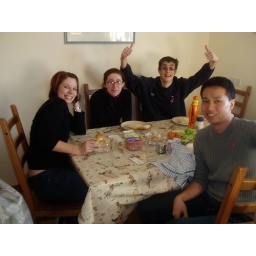
At our house in Isle of Skye eating out roast chicken breadrolls and salad.......I miss roast chicken!